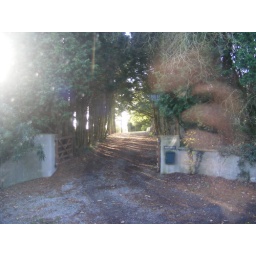
Drive with me reflected in my bedroom window